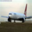
Label: airplane